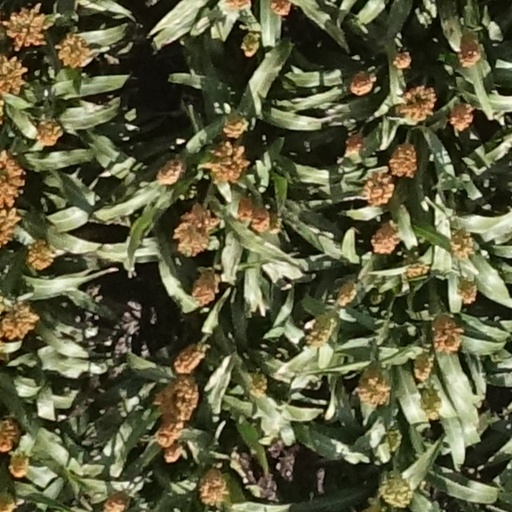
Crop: sorghum